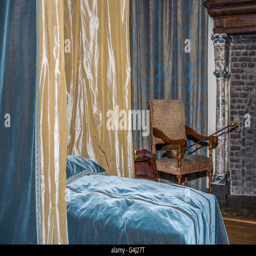
old bedroom in a castle